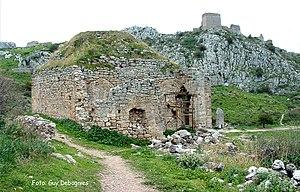
L'Acrocorinthe est la citadelle de l'antique Corinthe, devenue aujourd'hui la ville moderne de Corinthe. Le site, défendant l'isthme de Corinthe, fut occupé du VIᵉ siècle av. J.-C. au XIXᵉ siècle et possède de nombreux vestiges des différents occupants — Corinthiens, Romains, Byzantins, Francs, Vénitiens et Ottomans — qui s'y sont succédé.